Bernt Johan Collet

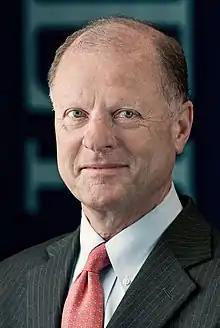
Bernt Johan Collet, 2011

Bernt Johan Holger Collet (born 23 November 1941) is a Danish politician and farmer. He is the eldest son of Chamberlain and Master of the Royal Hunt, M.Sc. (Econ), Harald Collet and landscape architect Else Collett.